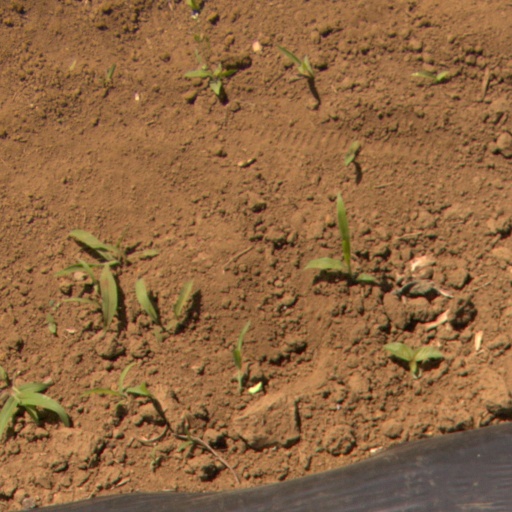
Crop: Jerusalem artichoke